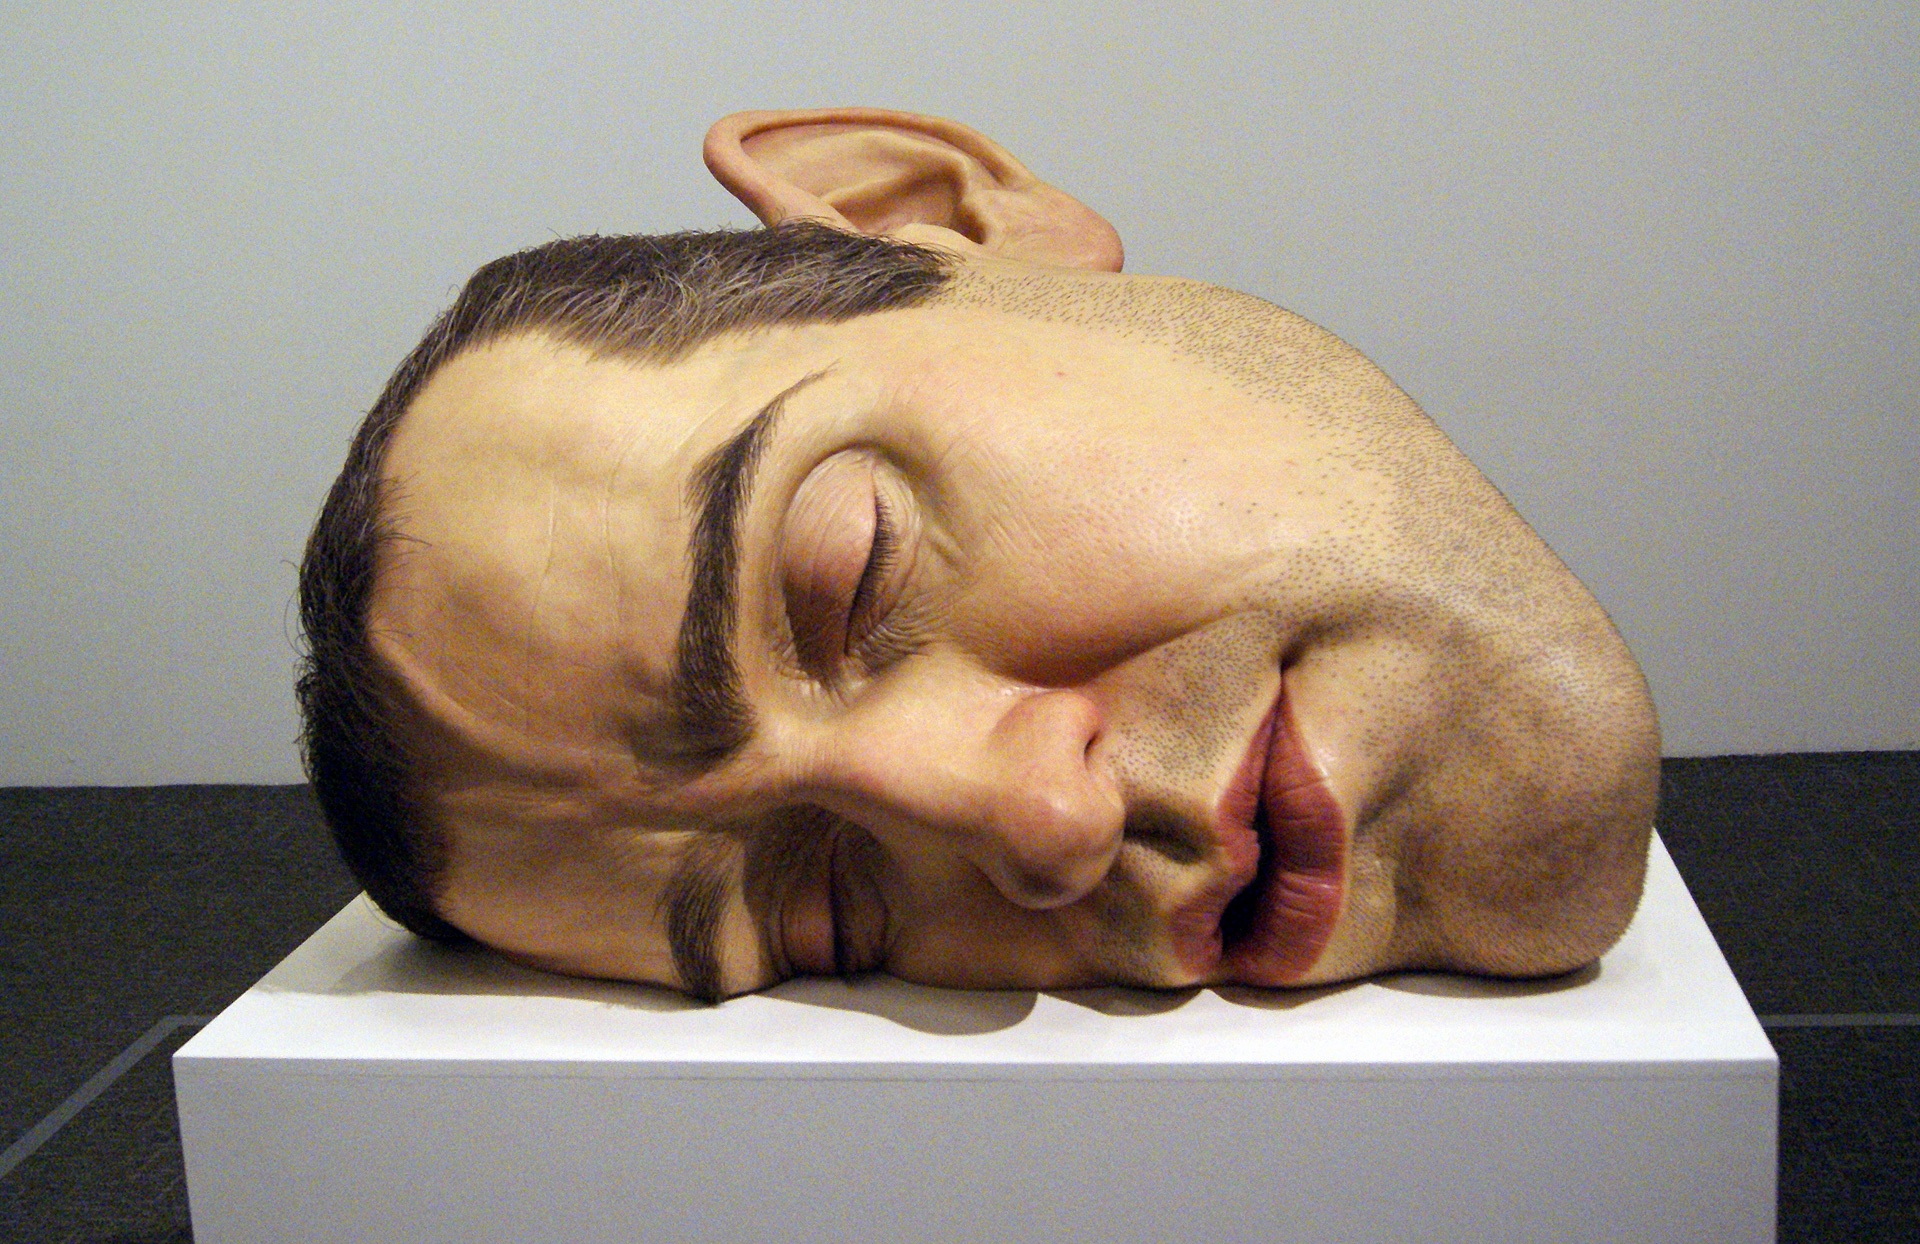
hand, man, statue, muscle, face, sculpture, art, exposure, mask, head, arts, skin, organ, carving, brazil, sense, ron mueck, municipal art gallery of sp, torpedo newspaper